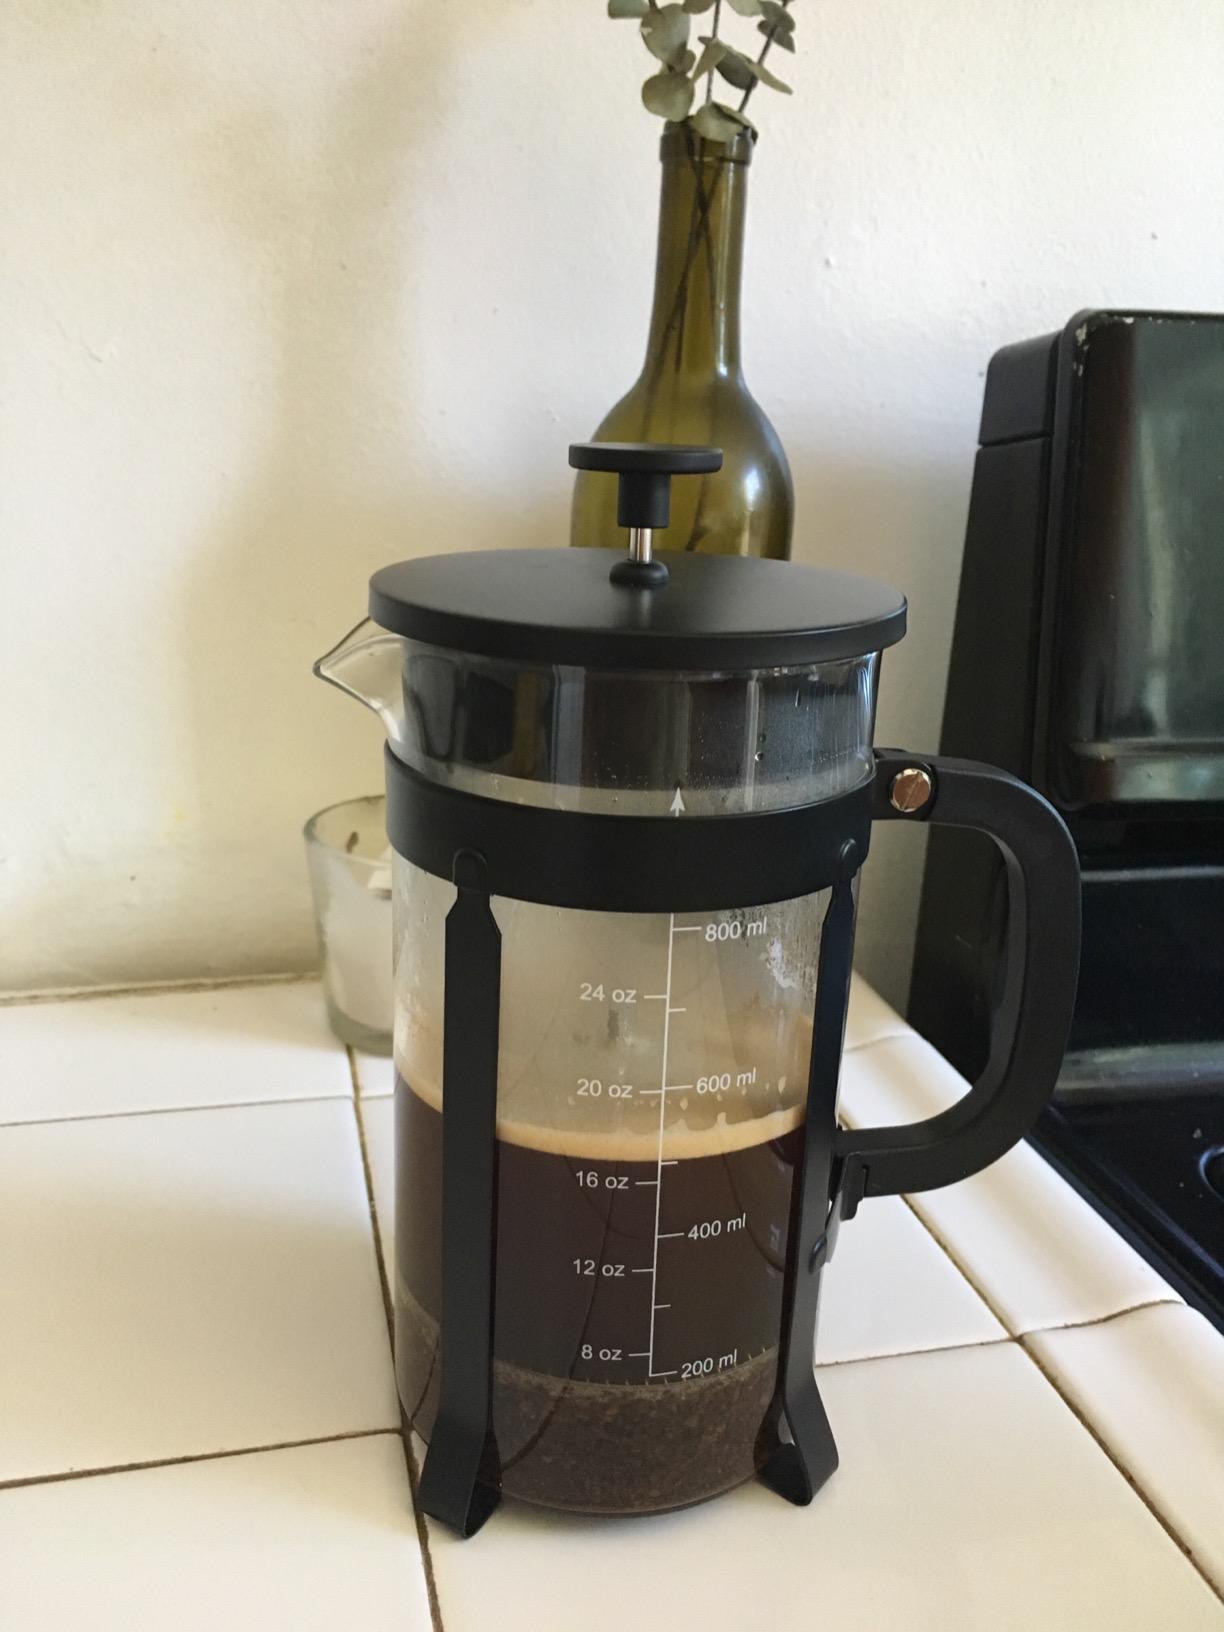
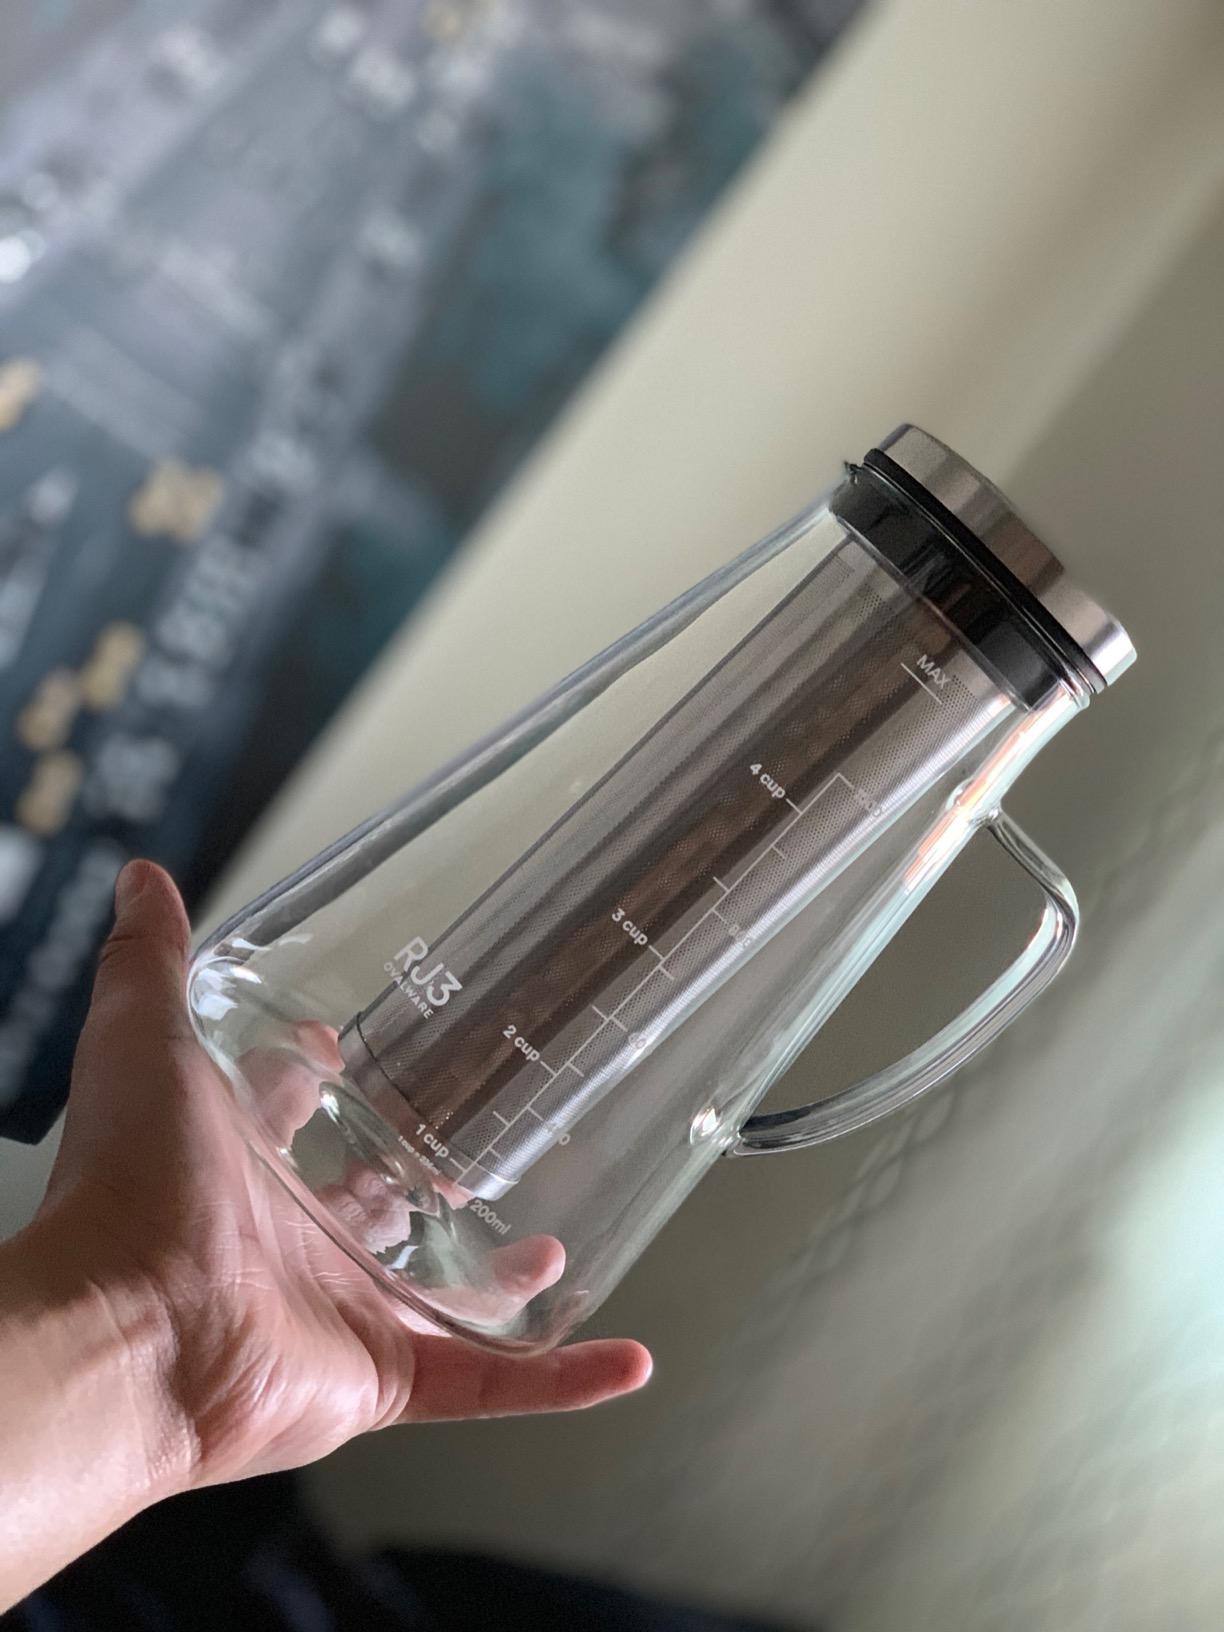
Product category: items_tea
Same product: no